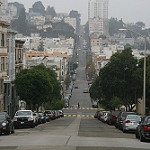
Label: street